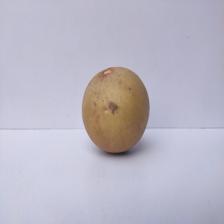
Size: Large